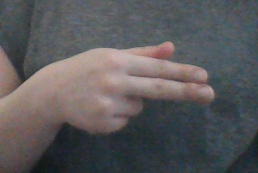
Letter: ghain